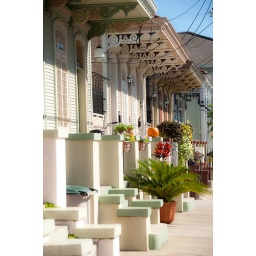
Row houses with plants in New Orleans, Louisiana